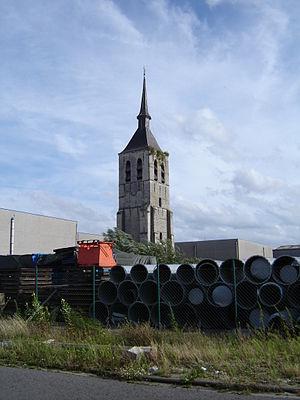
Wilmarsdonk était un village belge situé au nord d'Anvers qui fut démoli dans les années 1960 pour permettre l'expansion du port d'Anvers. Mentionné pour la première fois en 1155, il avait fusionné avec Anvers en 1929. Seulement la tour-clocher de l'église de Wilmarsdonk existe encore de nos jours.